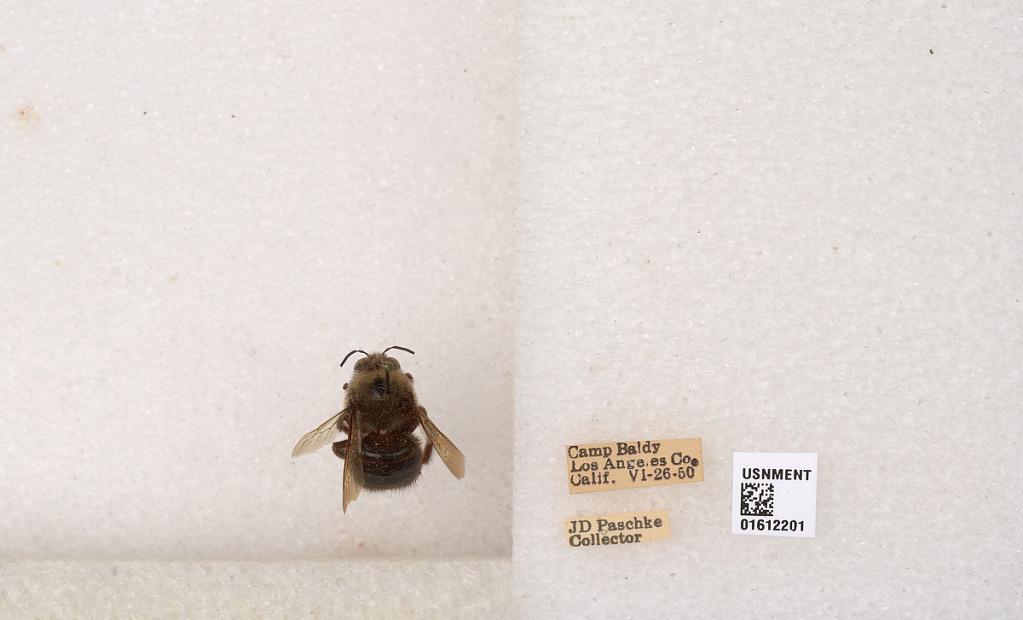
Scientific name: Xylocopa (Notoxylocopa) tabaniformis orpifex Smith
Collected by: J. Paschke
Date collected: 1950-6-26
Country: United States
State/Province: California
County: Los Angeles
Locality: Camp Baldy
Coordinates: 34.2361, -117.66